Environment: real
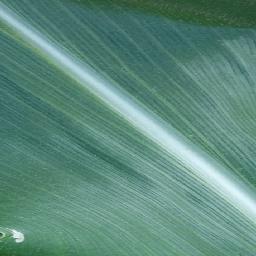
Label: healthy